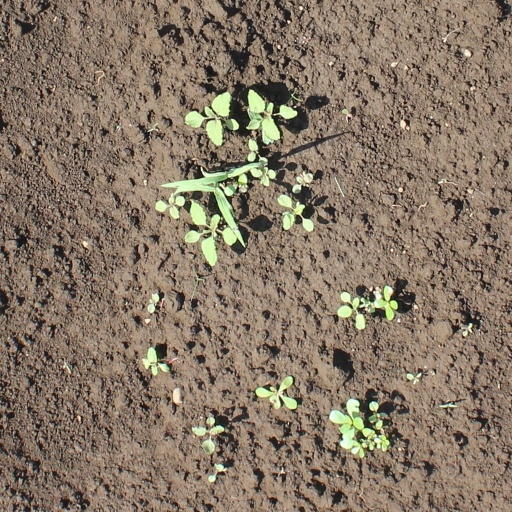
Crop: soybean